Middlebie

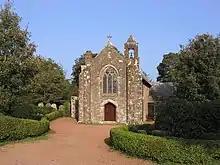
Middlebie Church

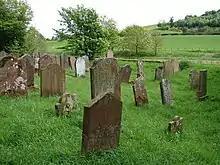
Pennersaugh Graveyard

Middlebie is a hamlet and parish in the historic county of Dumfriesshire in Dumfries and Galloway, south-west Scotland. It is approximately east of Ecclefechan, and north-east of Annan, on the banks of the Middlebie Burn.